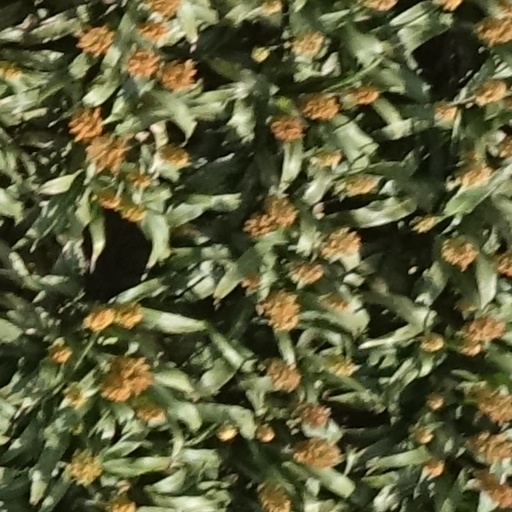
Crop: sorghum